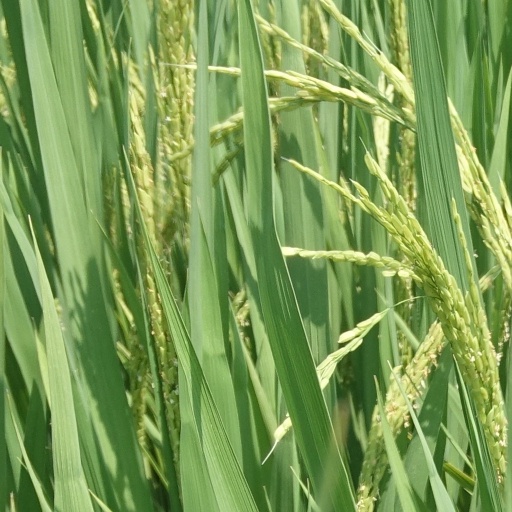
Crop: rice